Elgin Botanic Garden

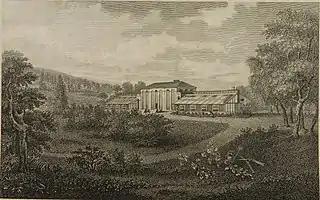
Drawing of Elgin by Reinagle, frontispiece of Hosack's "Hortus Elginensis" catalogue (2nd ed., 1811)

The grounds were fully enclosed by an imposing stone wall, tall and thick. Within the walls, a spacious greenhouse flanked by two hothouses presented a frontage running west from present-day Fifth Avenue, and encircled by what Hosack called a "belt of forest trees and shrubs judiciously chequered and mingled."